1971 Balmoral Furniture Company bombing

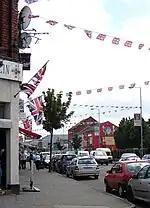
The bombing took place in the heart of the loyalist Shankill Road

At 12.25 on 11 December 1971, when the Shankill Road was packed with Saturday shoppers, a green car pulled up outside the Balmoral Furniture Company at the corner of Carlow Street and Shankill Road. The shop was locally known as "Moffat's" although Balmoral Furniture Company was its official name. One of the occupants got out, leaving a box containing a bomb on the step outside the front door. The person got back into the car and it sped away. The bomb exploded moments later, bringing down most of the building on top of those inside the shop and on passersby outside.